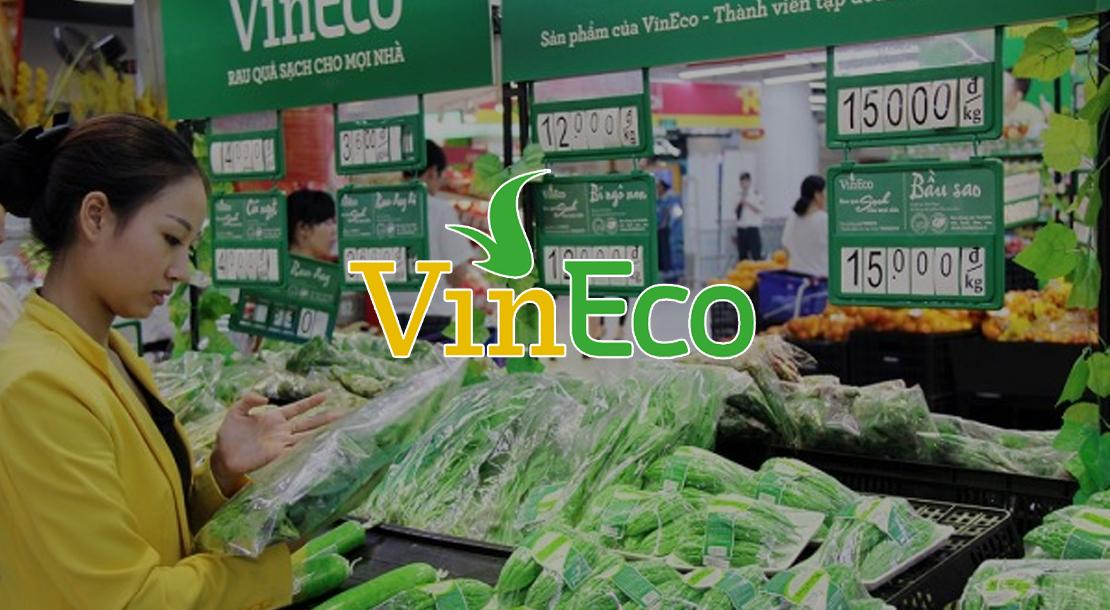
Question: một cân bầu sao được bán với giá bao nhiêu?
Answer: một cân bầu sao được bán với giá 15 000 đồng